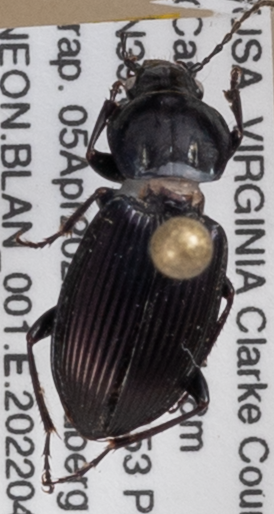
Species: Pterostichus trinarius
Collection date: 2022-04-05 04:00:00
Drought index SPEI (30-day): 0.1
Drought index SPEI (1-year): -0.46
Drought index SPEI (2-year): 0.32